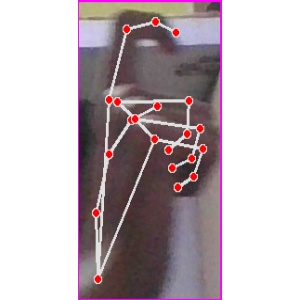
अक्षर: ट